Oliver Cookson

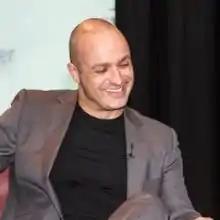
Oliver Cookson in 2014

Oliver Cookson is an English entrepreneur who established the sports nutrition business Myprotein, which he sold in 2011 for £58 million to The Hut Group. He was named in the Sunday Times Rich List 2019 having recorded a net worth of £306 m.